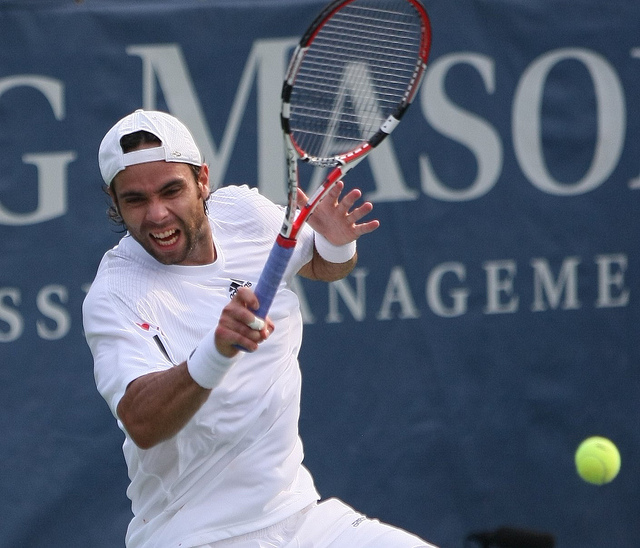
một nam vận động viên tennis đang vung vợt để đánh bóng